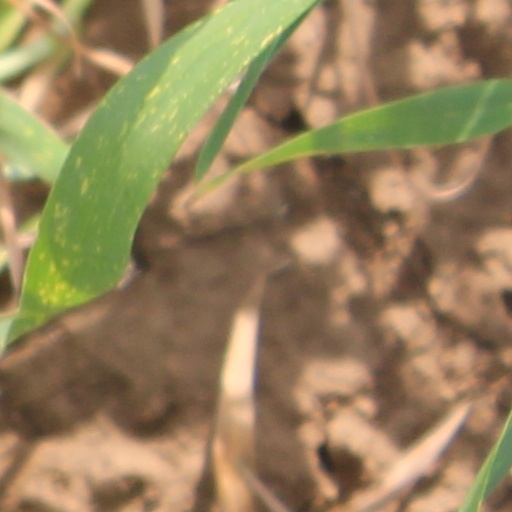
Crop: wheat